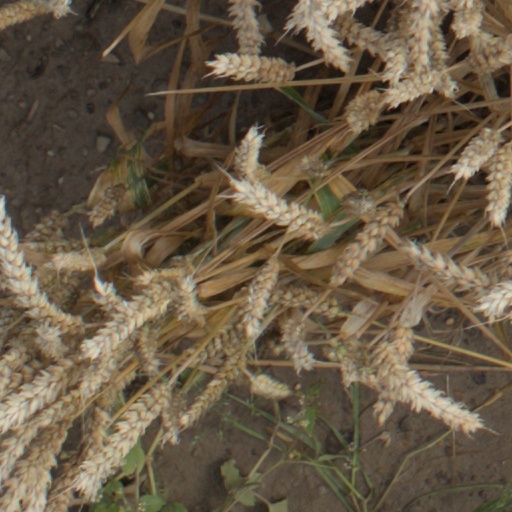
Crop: wheat